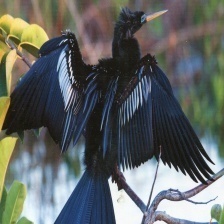
Species: ANHINGA
Scientific name: ANHINGA ANHINGA